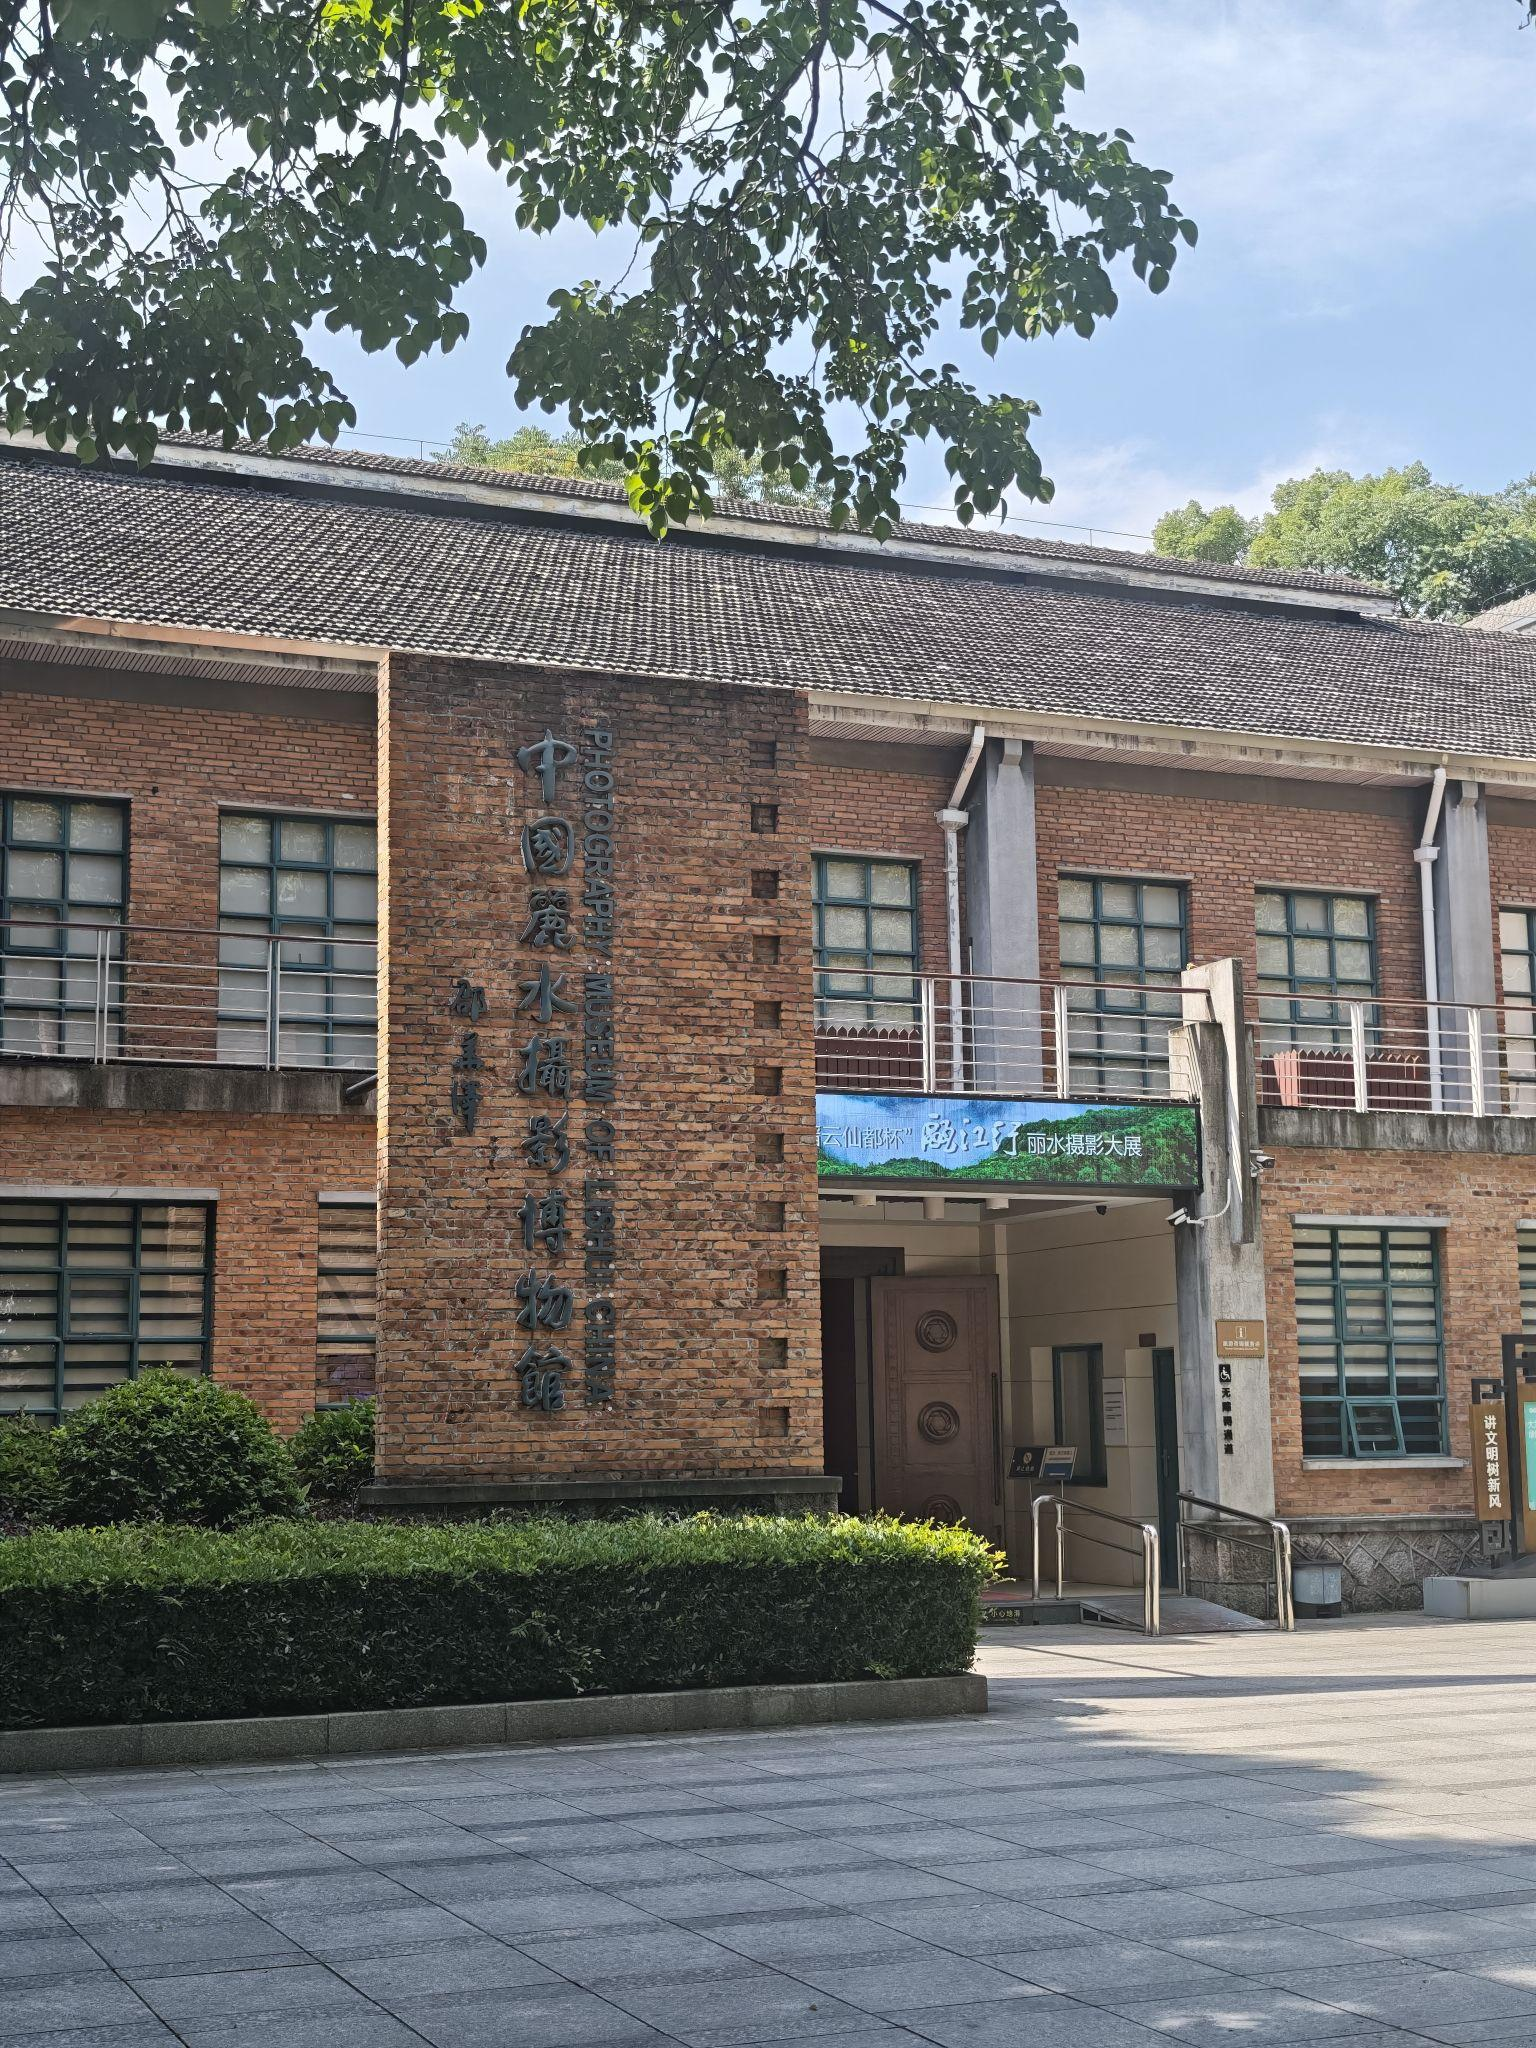
地标名称：中国丽水摄影博物馆
所在城市：丽水市·莲都区